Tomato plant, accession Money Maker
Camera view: horizontal (90 deg, fisheye); turntable rotation: 90 degrees
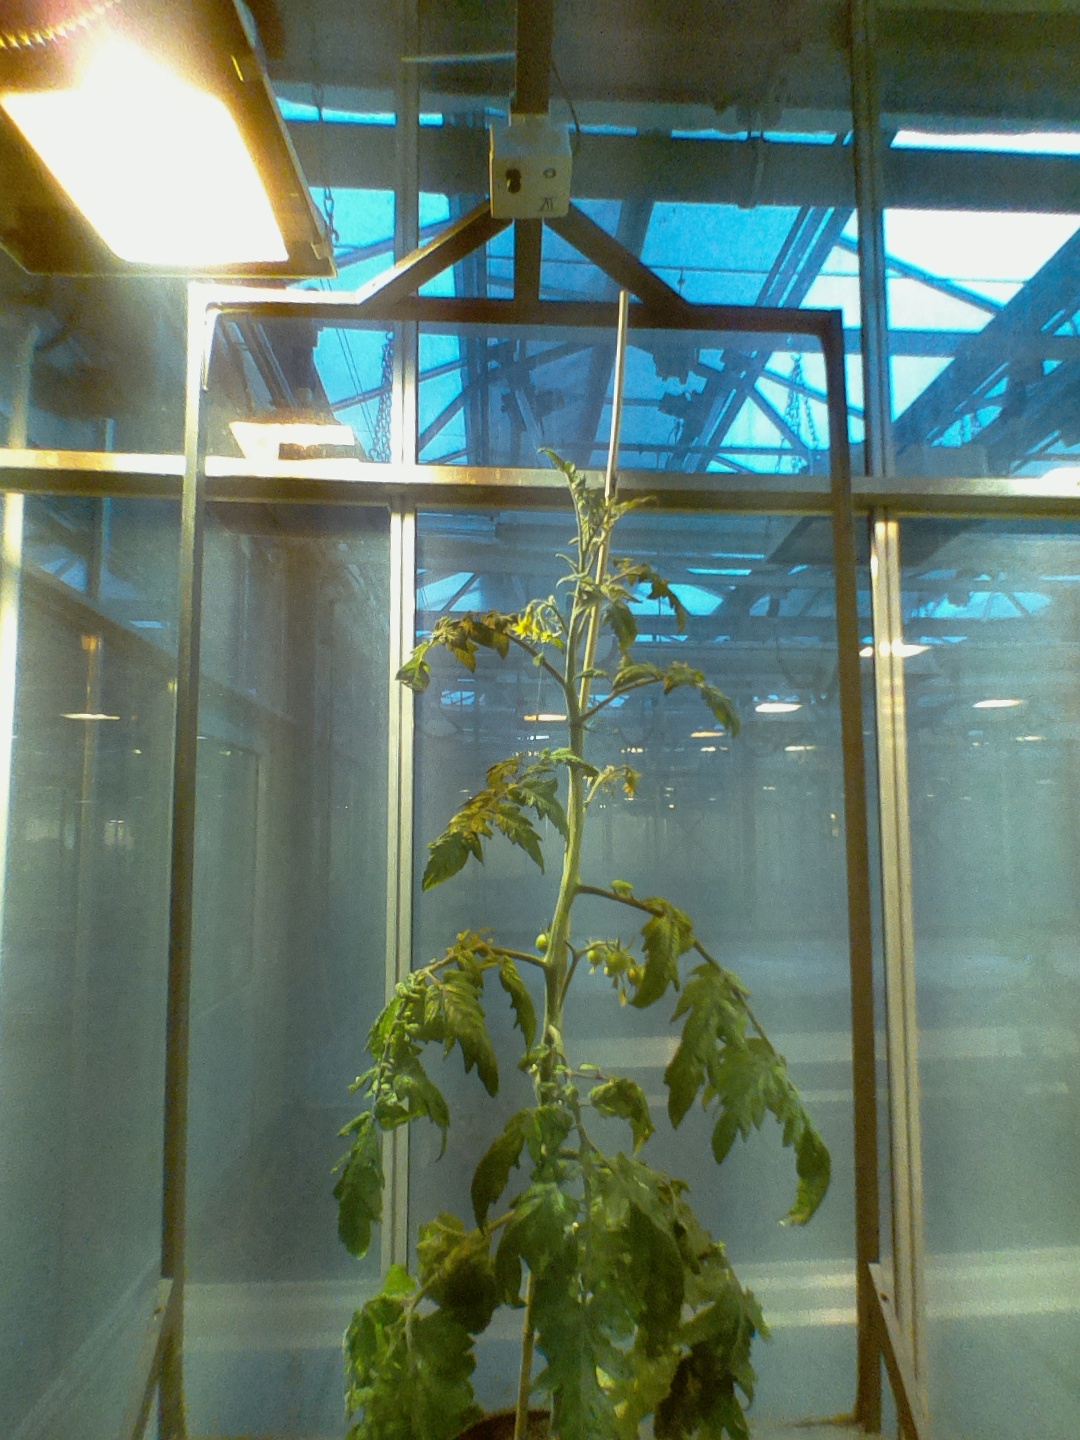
BBCH growth stage 72: 20%-30% of final fruit size